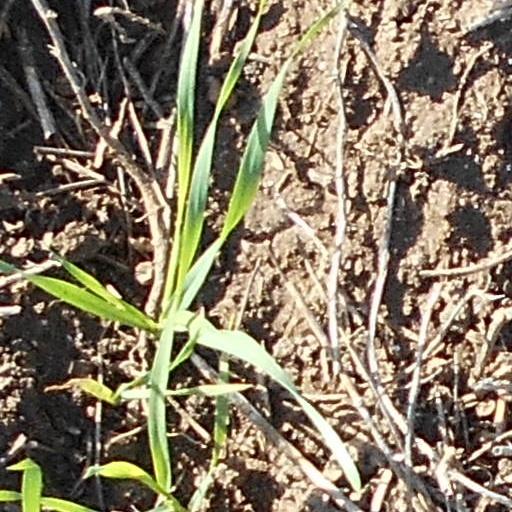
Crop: wheat